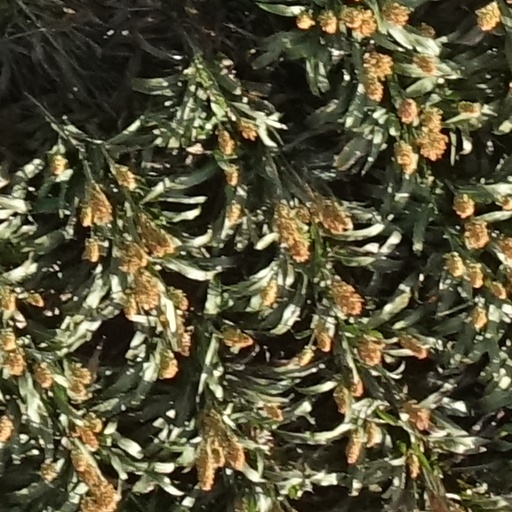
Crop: sorghum